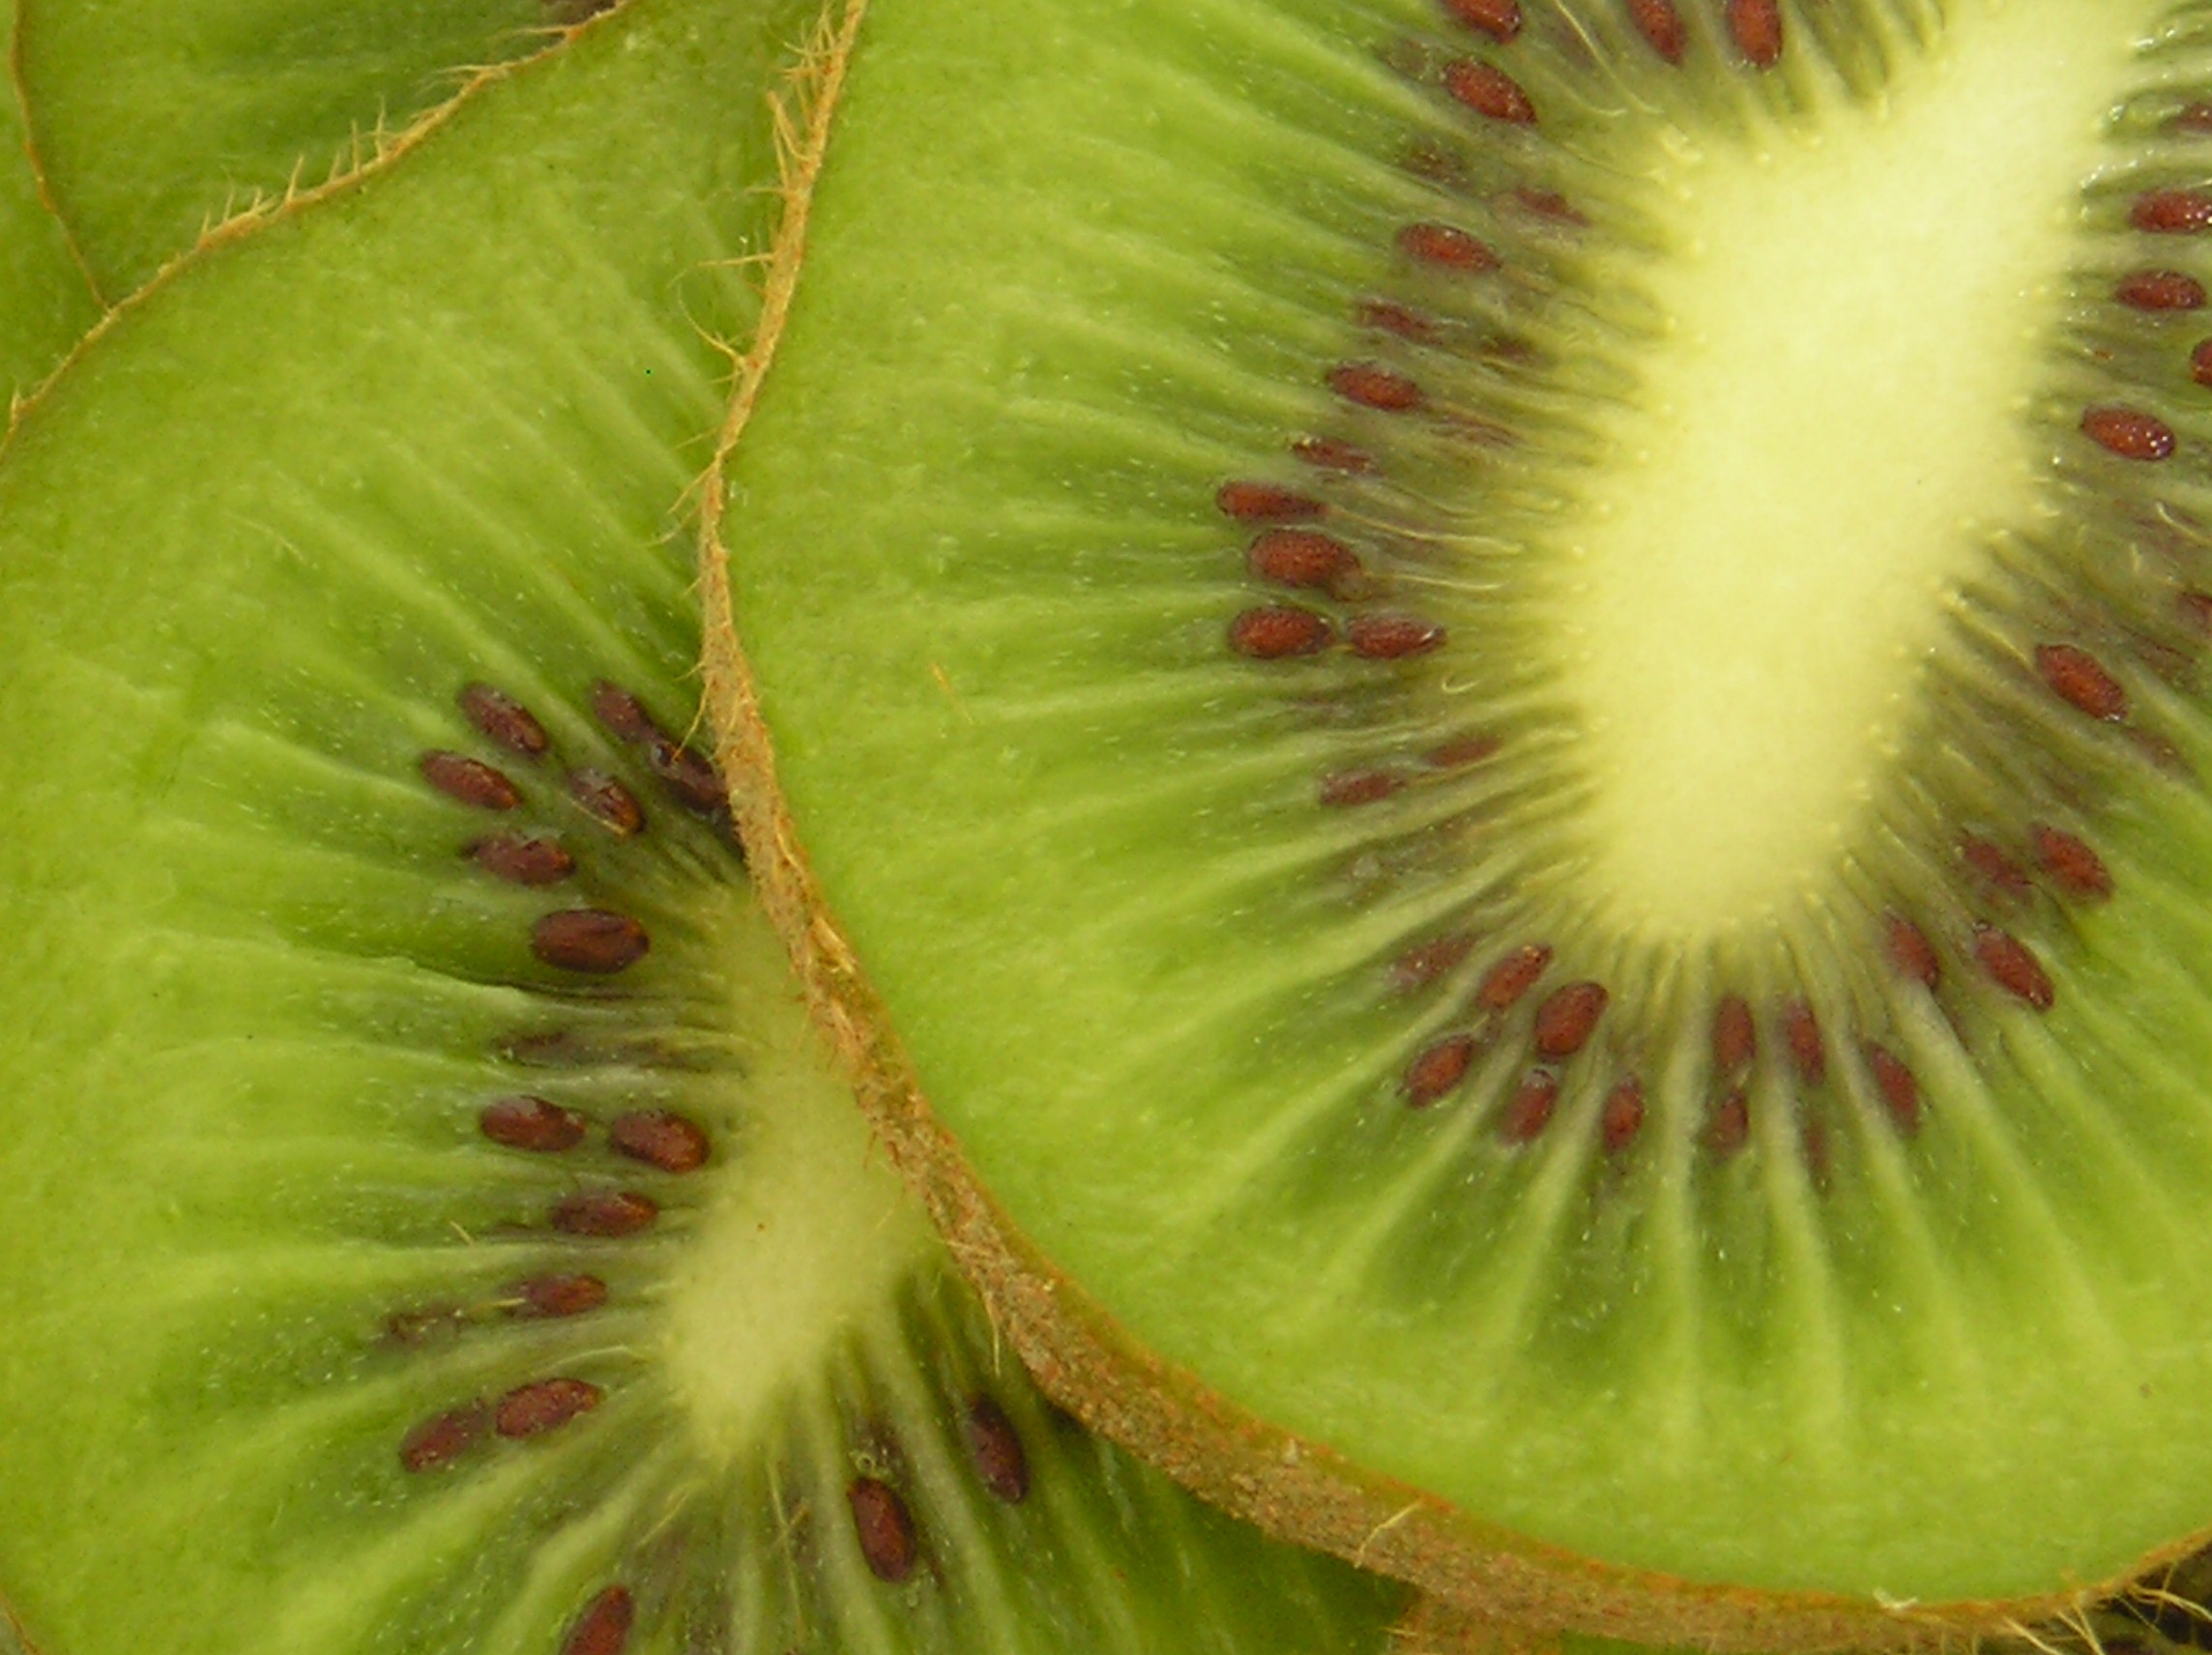
nature, plant, fruit, leaf, flower, food, green, produce, botany, flora, close up, kiwi, macro photography, carnivorous plant, plant stem, kiwifruit